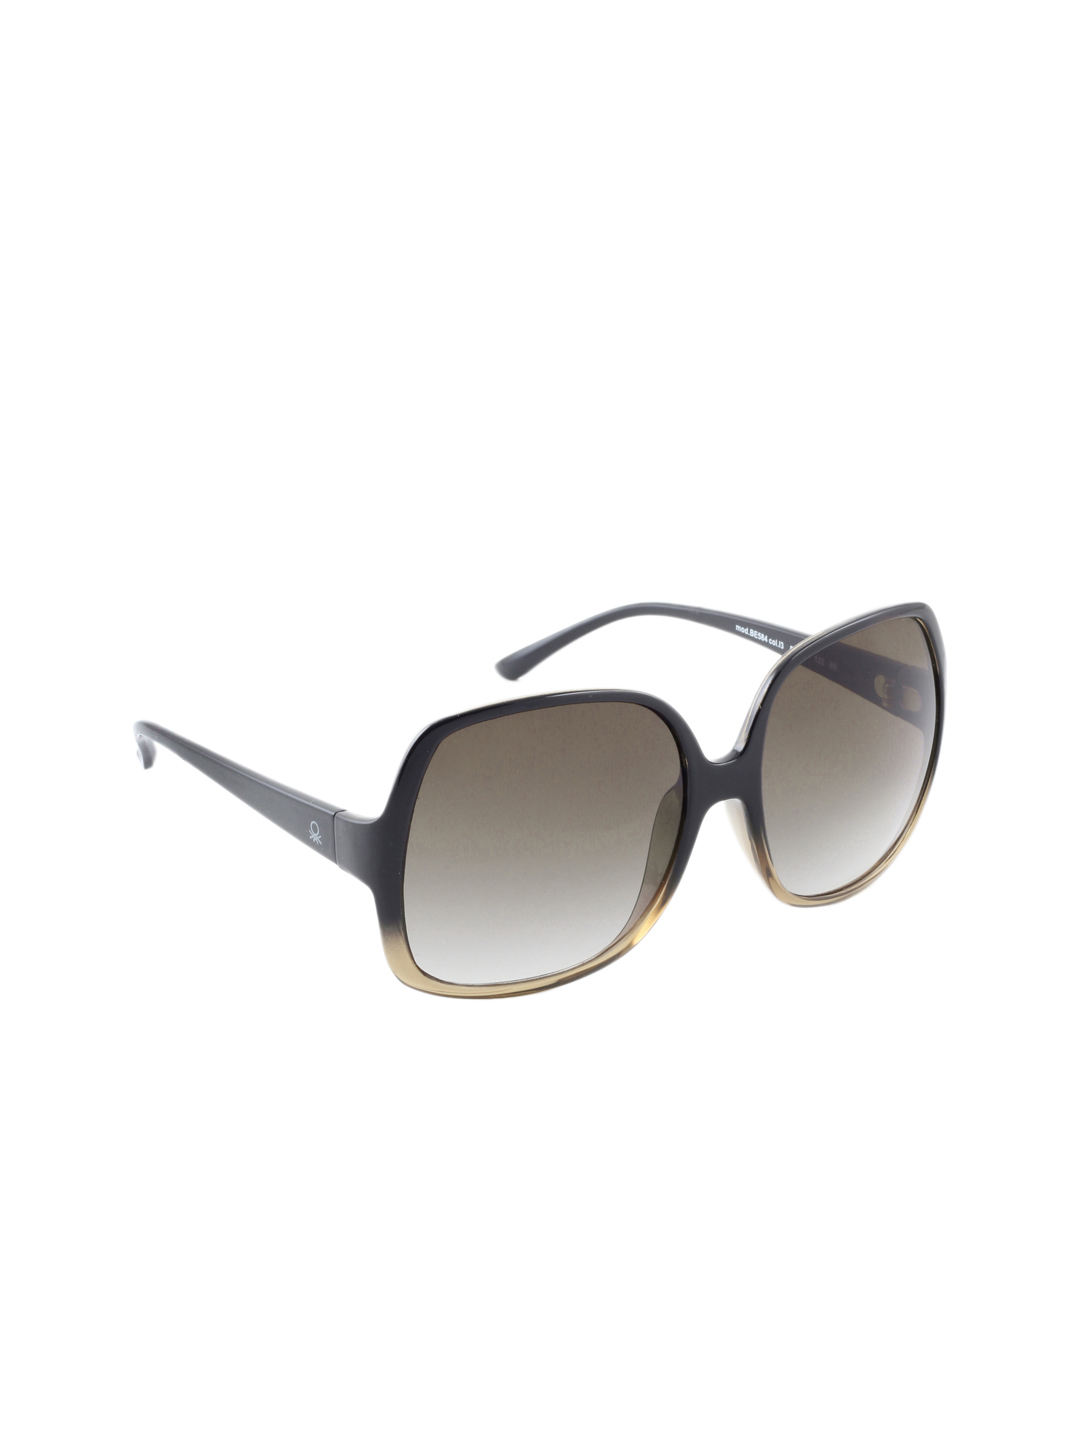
United Colors of Benetton Women Black Sunglasses
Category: Accessories / Eyewear / Sunglasses
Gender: Women
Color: Black
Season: Winter 2016
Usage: Casual